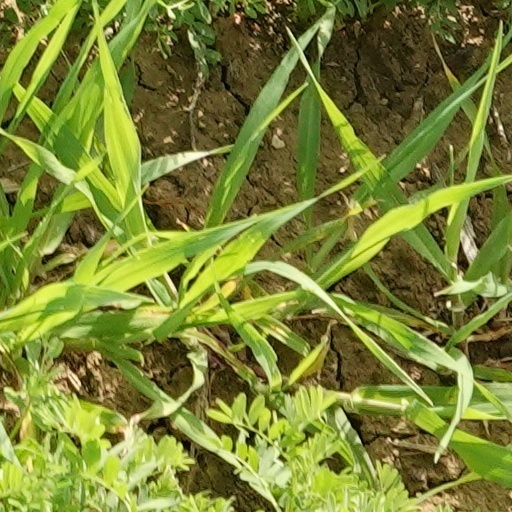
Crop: wheat